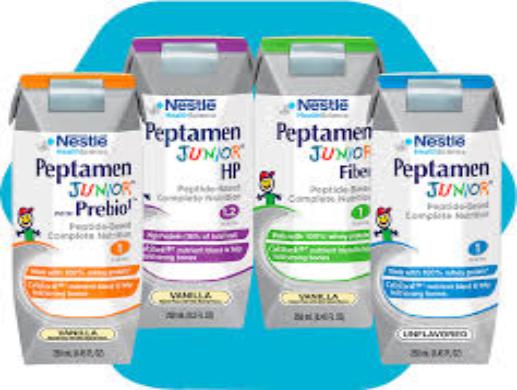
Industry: Food